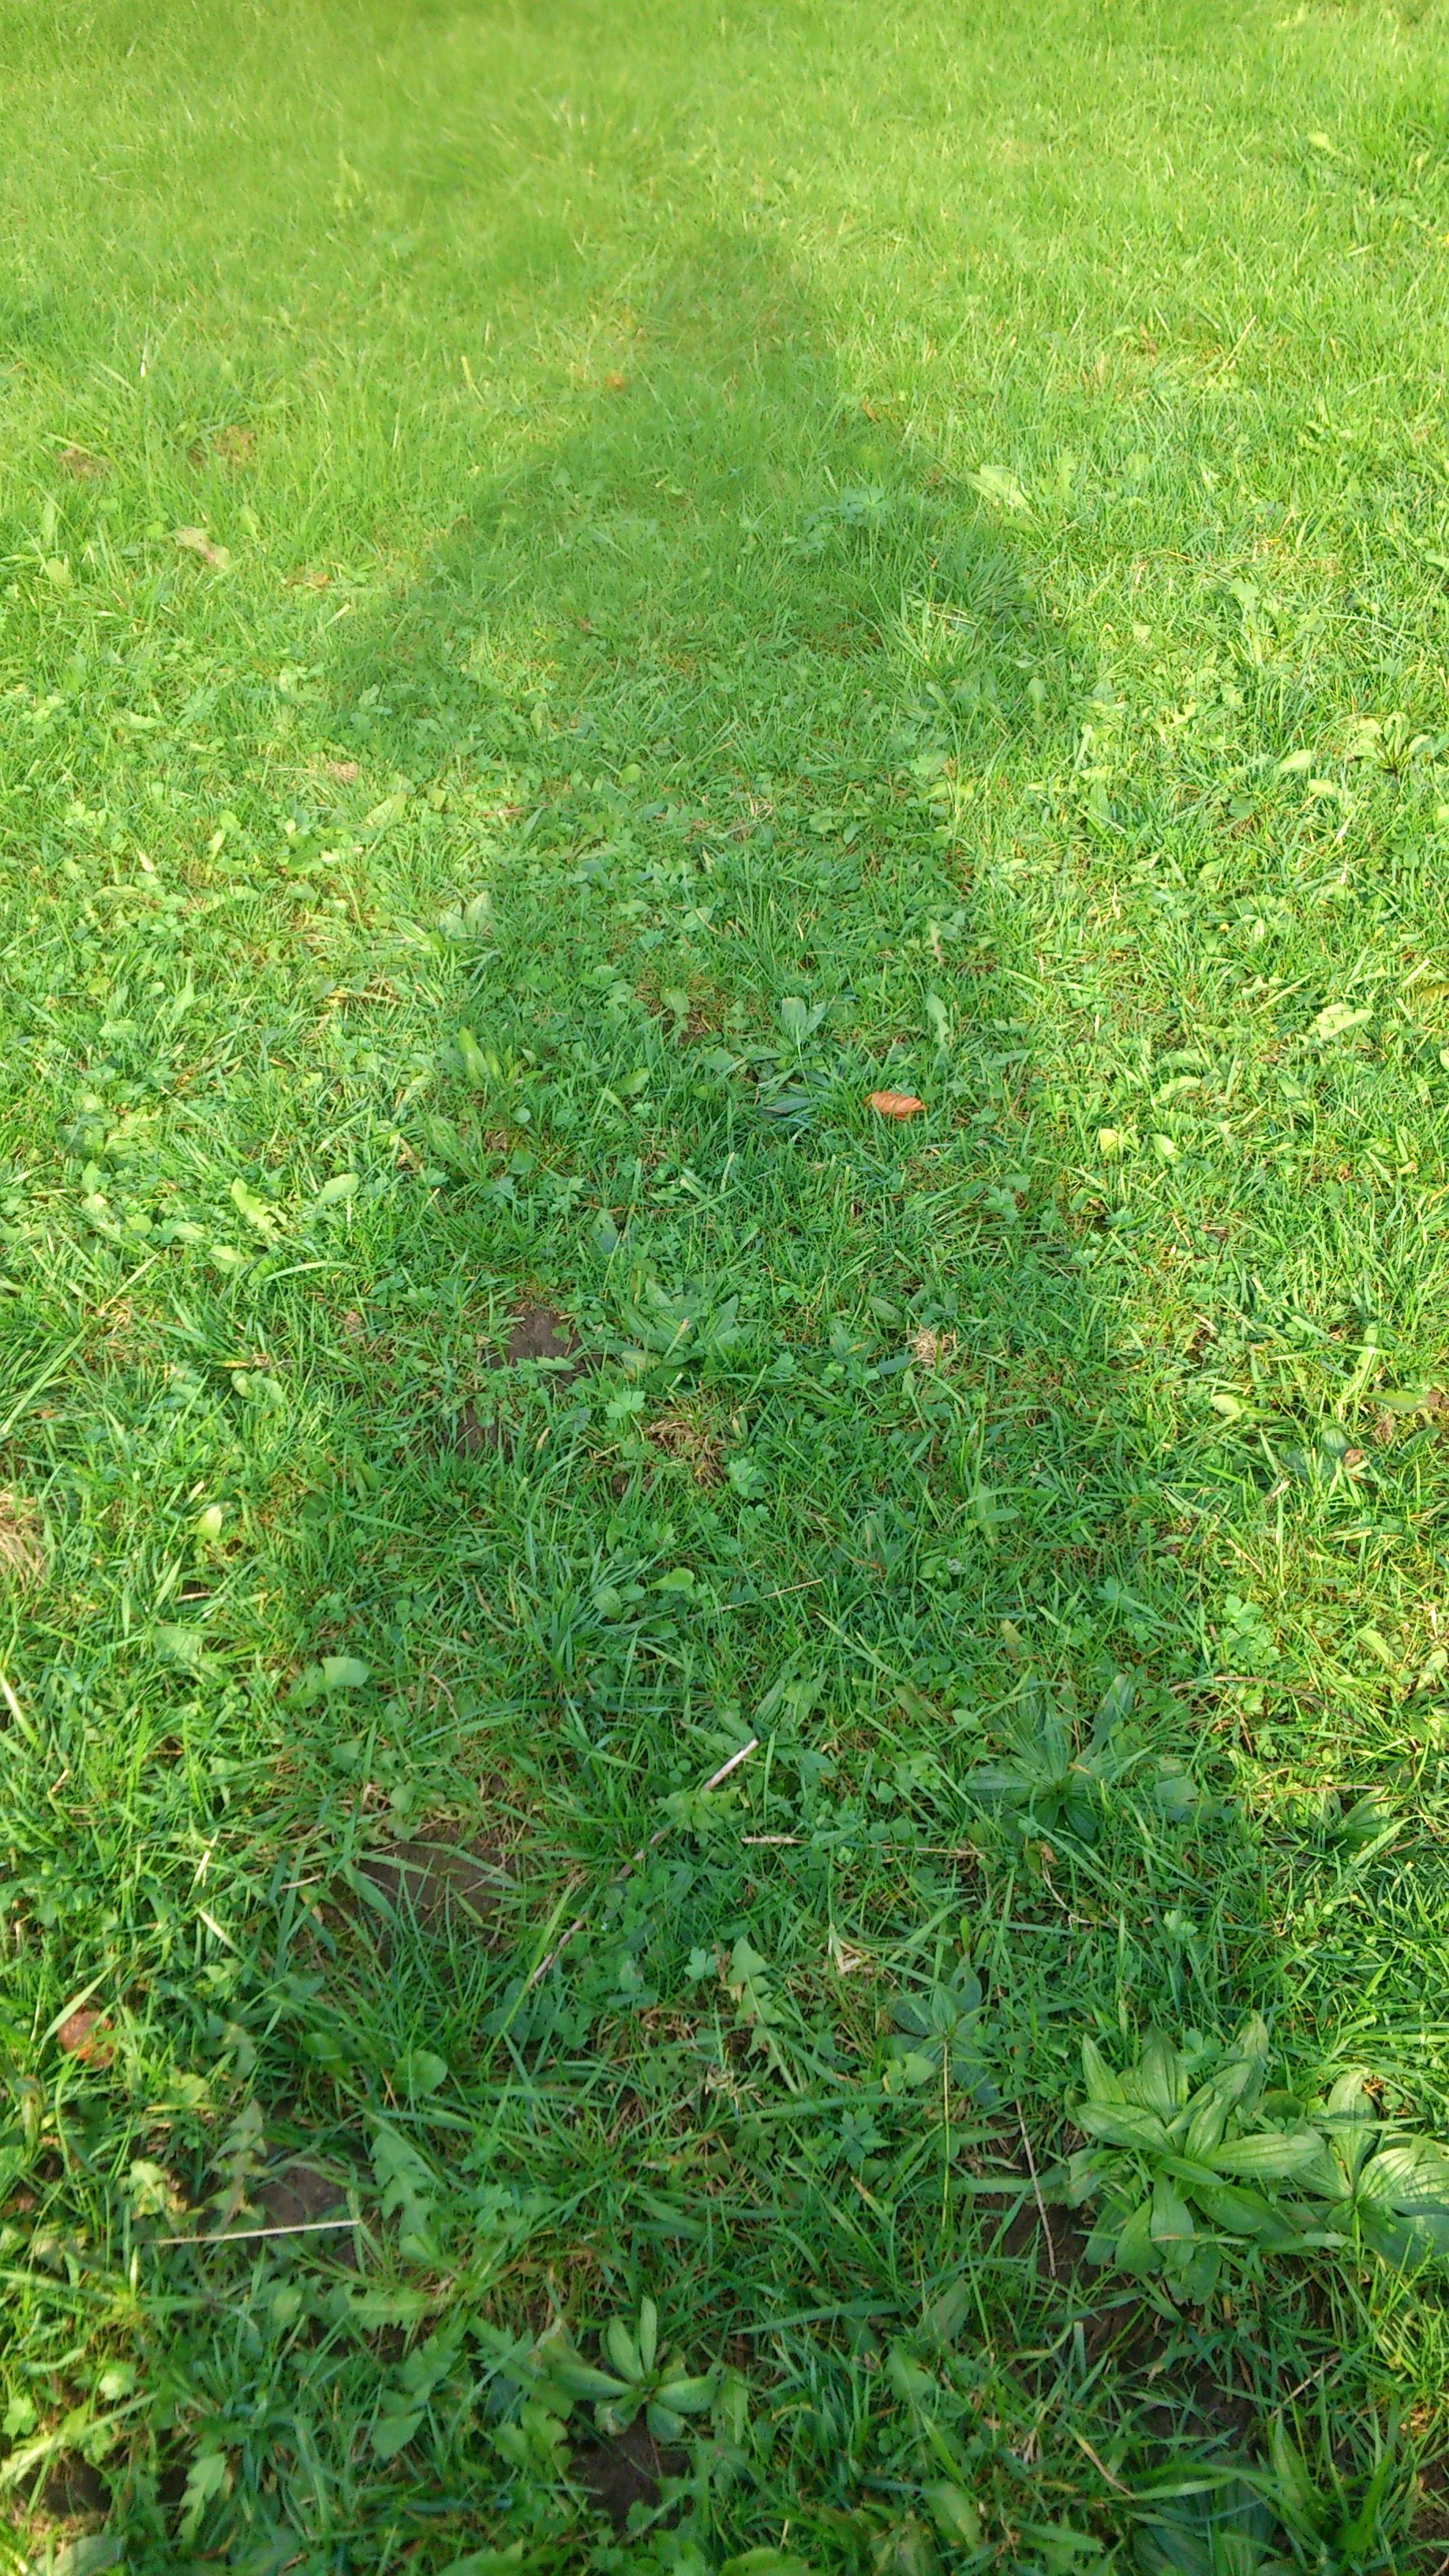
grass, silhouette, plant, woman, lawn, meadow, flower, green, herb, crop, shadow, human, weed, sunny, grassland, shrub, flowering plant, shadow play, sorceress, fee, annual plant, grass family, land plant